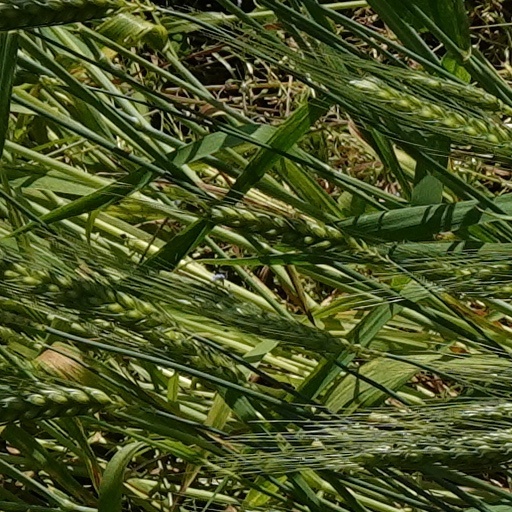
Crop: wheat